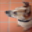
Label: dog